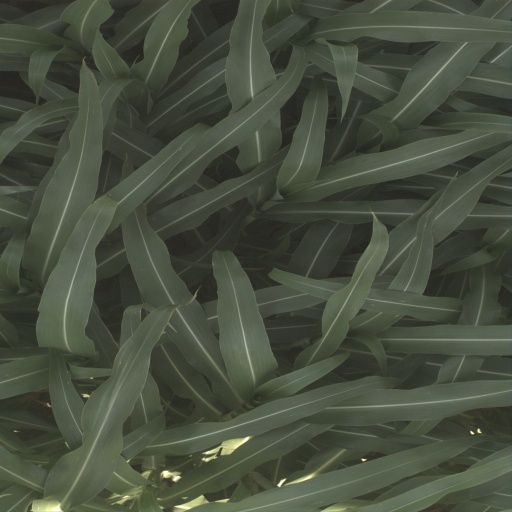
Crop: sorghum